Flowton

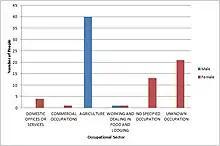
The occupations of male and female residents in Flowton in 1881, according to the 1881 Census Report

Flowton's employment throughout history has mainly been centred on the primary industry.Between 1500 and 1700 the main type of employment listed for Flowton was yeomen and husbandmen, meaning Flowton's land was cultivated by tenant farmers. By the early 1800s, 37 people were listed to work in agriculture and 3 in retail trade. However, by the mid-1800s there was detailed to be a bricklayer, corn miller and 7 farmers. The occupational graph shows that in 1881, the main source of Flowton's employment was in the agricultural industry. Women at the time were listed to have no specified occupation or an unknown occupation, suggesting they were involved in domestic duties or a form of assistance in a relatives business. The graph shows females were employed in a wider range of industries compared to males at the time, with only one male not being employed in agriculture.